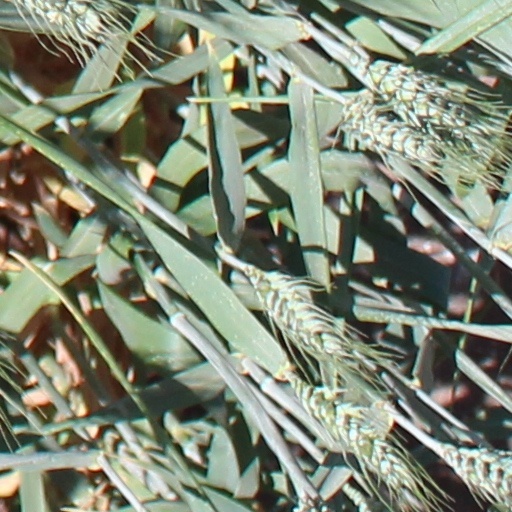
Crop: wheat